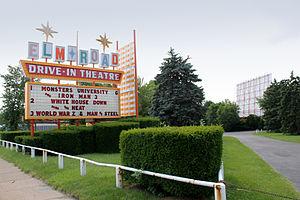
Le ciné-parc, est une forme de cinéma en plein air accessible en automobile. Le lieu, offrant un grand espace de parking destiné aux voitures, est composé d'un grand écran, d'une cabine de projection, parfois d'un espace de vente de boissons et collations. Les spectateurs restent dans leur voiture pour profiter de la projection.